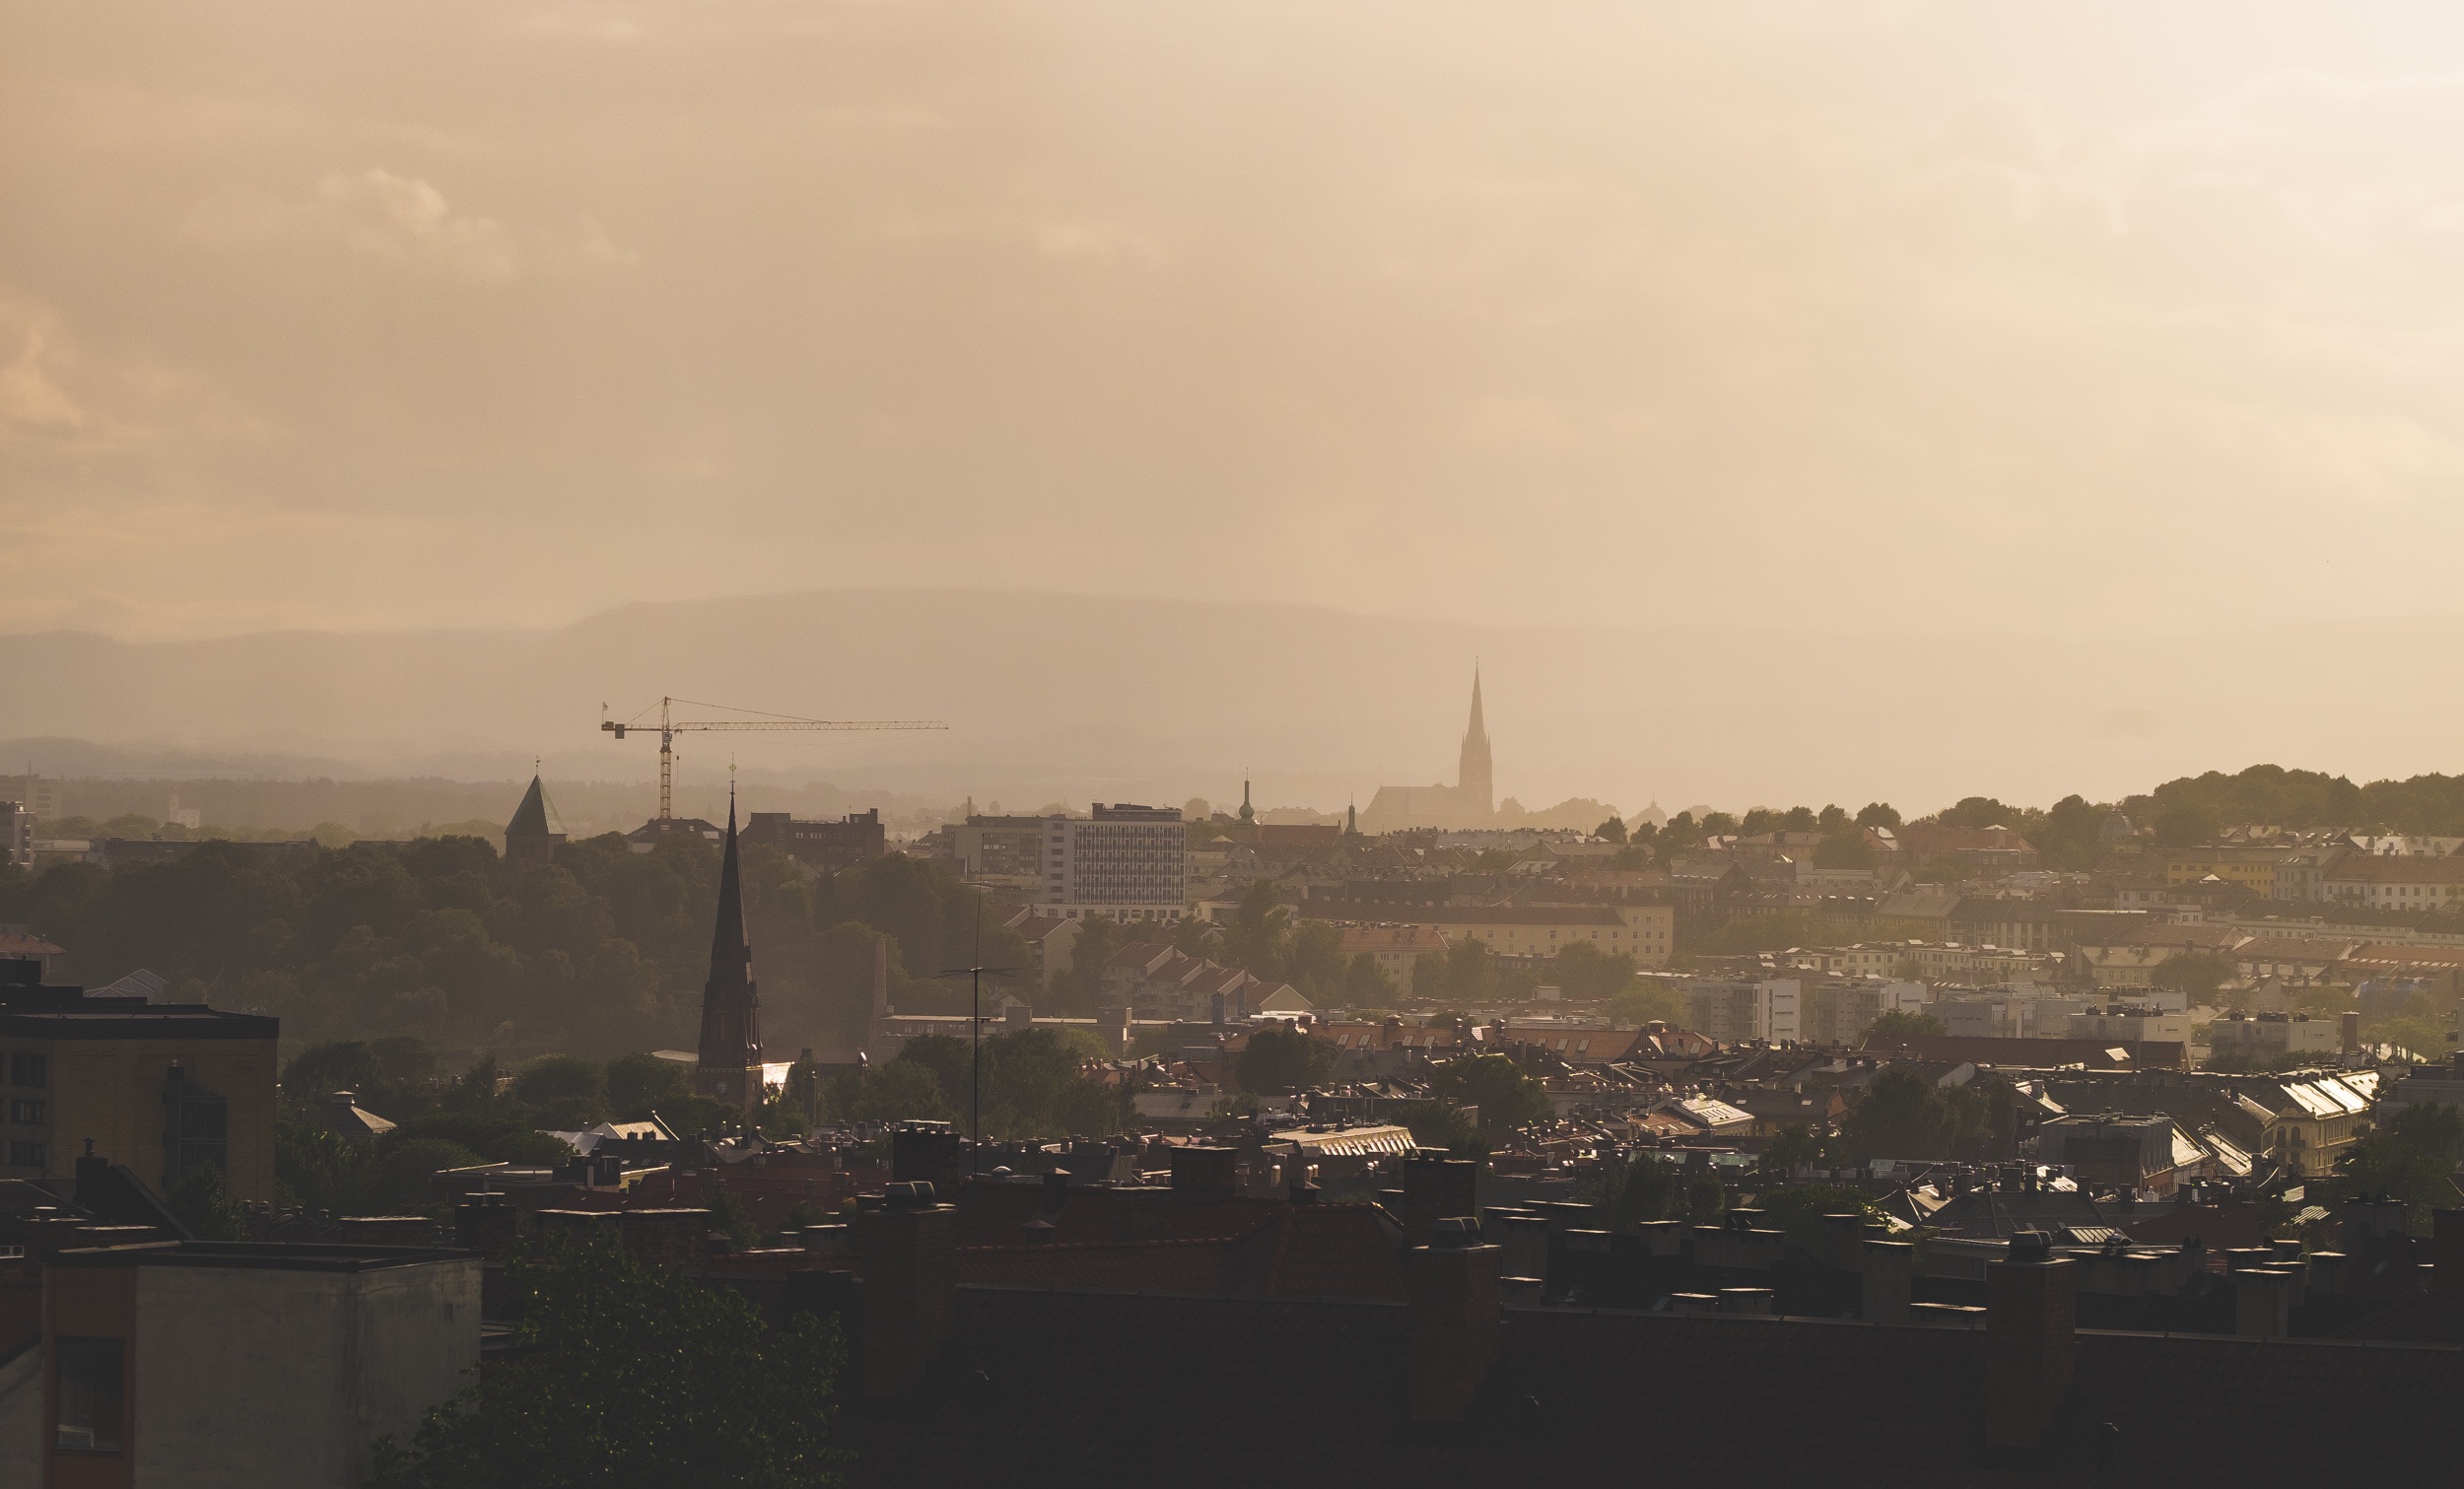
horizon, cloud, sky, sunset, skyline, sunlight, morning, dawn, city, cityscape, dusk, evening, weather, haze, urban area, atmospheric phenomenon, human settlement, atmosphere of earth